West Bali National Park

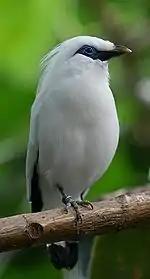
Last stronghold of the endangered Bali myna

The park was established in 1941 on 740 km, aiming at protecting Bali tigers ("Panthera tigris" ssp. "balica") - the last of which, as it happened, had already been killed. The surface of the park was reduced to 190.0289 km in 1985; the newly excluded area was designated as protected reserve.